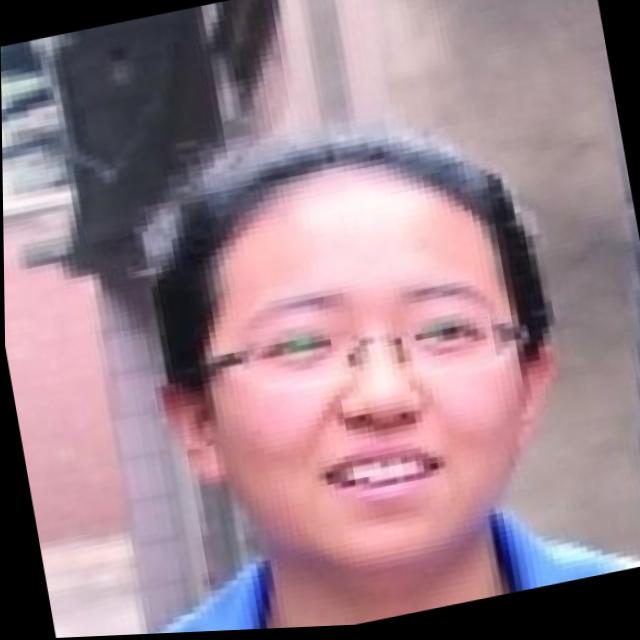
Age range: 13-20